Starless Dreams

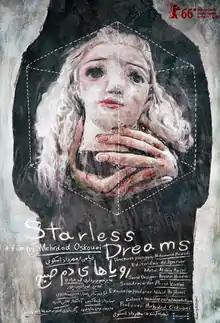
Film poster

Starless Dreams is a 2016 Iranian documentary directed by Mehrdad Oskouei.